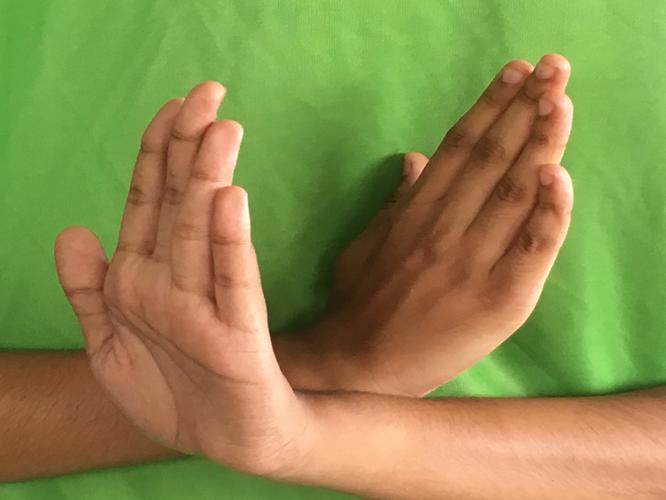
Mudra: Swastikam
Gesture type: double_hand